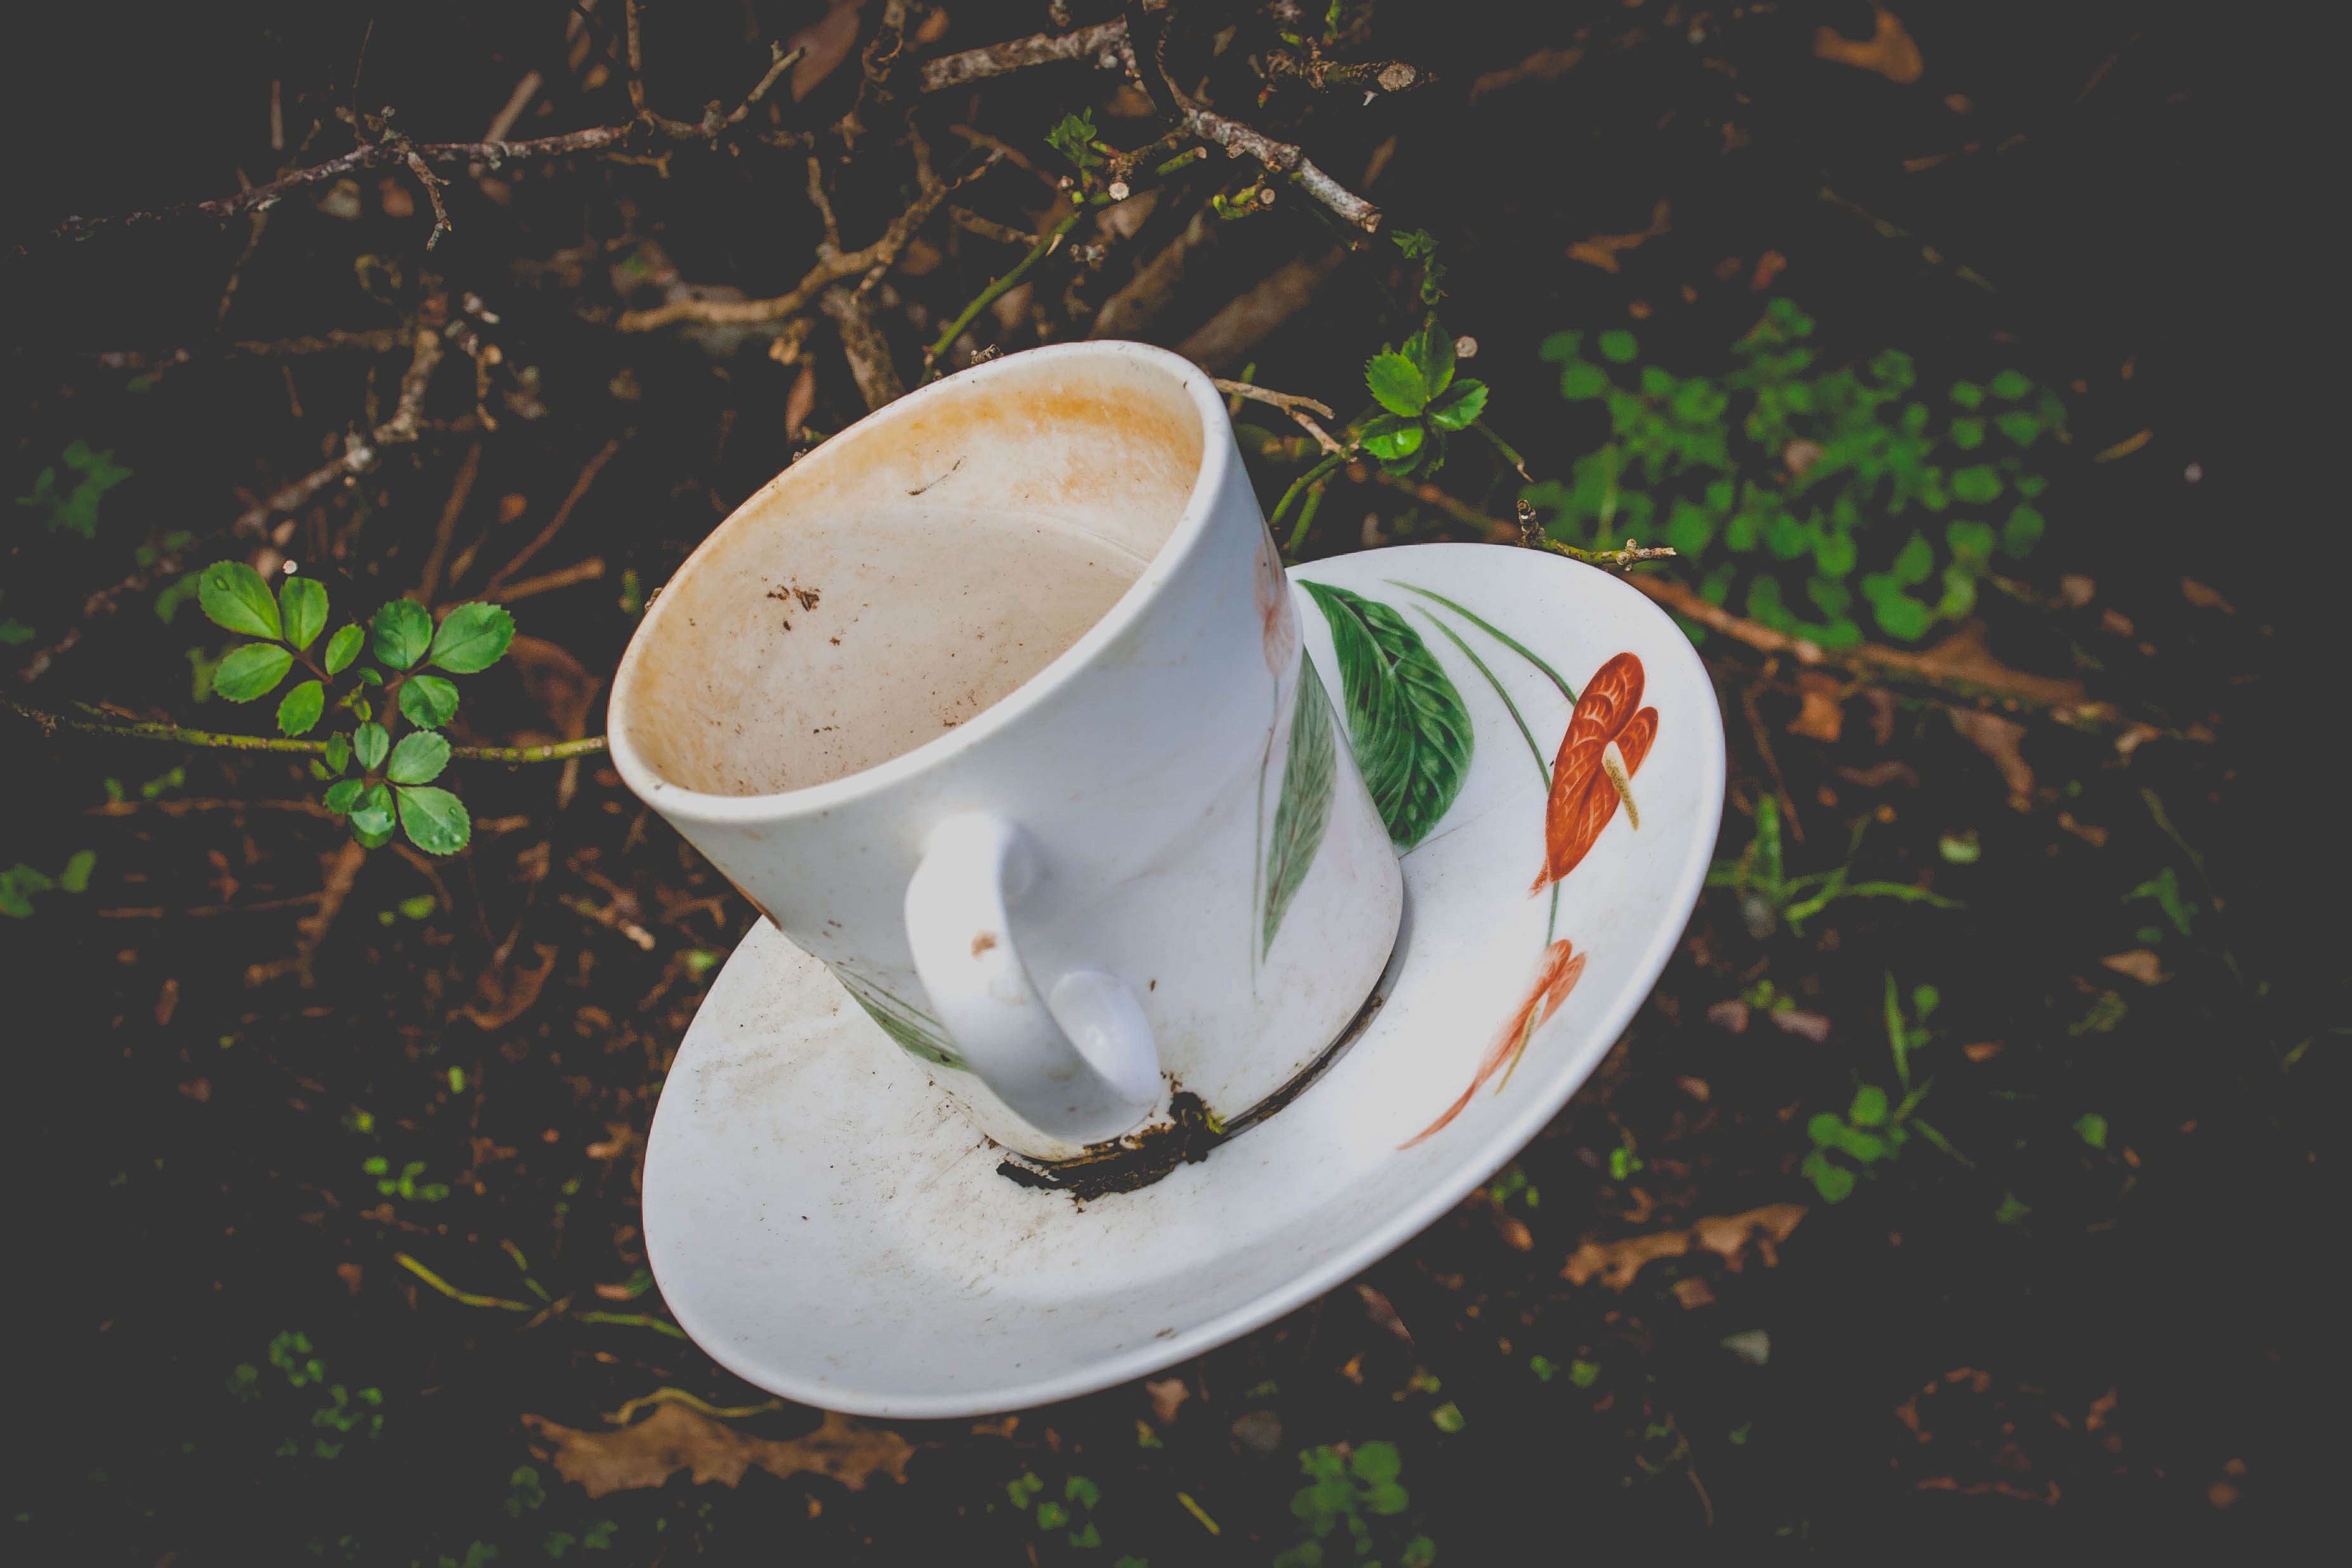
cup, coffee cup, teacup, serveware, saucer, porcelain, tableware, drink, coffee, drinkware, espresso, dishware, ceramic, caffeine